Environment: real
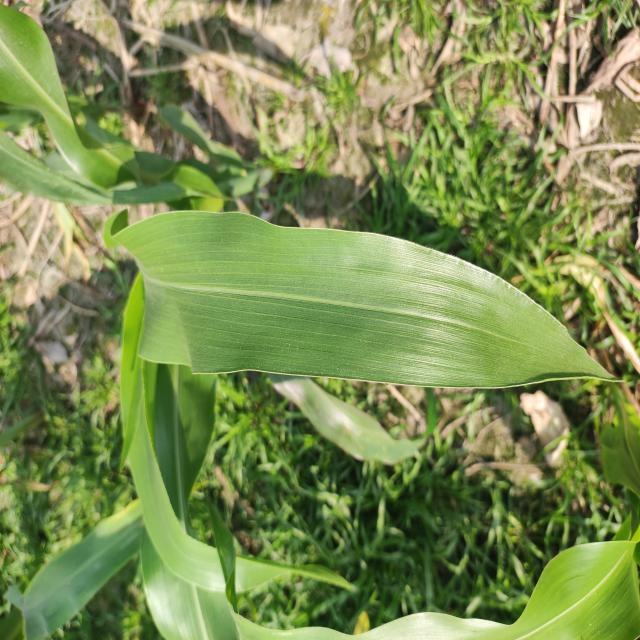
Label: healthy